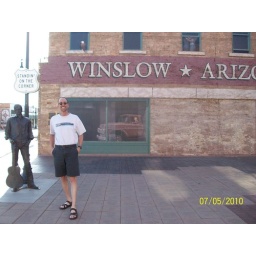
Such a fine sight to see. Notice the girl in the flat bed Ford slowing down to take a look at me.